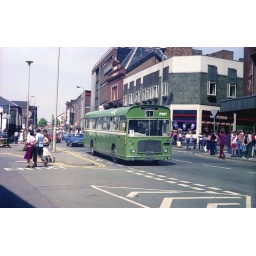
A green bus in a red fleet.